Rapid City Regional Airport

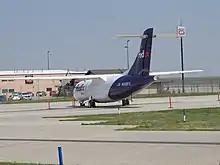
A FedEx ATR-42-600 at the cargo ramp at Rapid City.

The current terminal building opened in 1988; a $20.5 million expansion and renovation designed by TSP Architecture was completed in 2012. It includes 12,000 square feet of new floor space, the addition of three jet bridges and one boarding gate, an expanded security area with room for up to three lanes and body scanners, a new rental car wing, additional seating in the concourse, larger restrooms before and after security, modernized phone and data systems, new flight information boards, improved food service and shopping areas in the concourse, a rooftop patio, and energy-efficient windows and building exterior repair.